P-12 radar

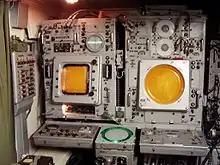
P-12 radar indicators, E-scope left and plan position indicator right

The P-12 "Spoon Rest A" was mounted on two Zil trucks, though later with the P-12NP "Spoon Rest B" the radar antenna mast was mounted on a separate trailer cabin to allow for location away from the other components of the radar site, the P-12NA returned to a track based platform. The P-12 used a single antenna accomplishing both transmission and reception, the antenna was composed of twelve Yagi antenna mounted in sets of six with one set above the other. Azimuth was scanned mechanically by the antenna with a rotation of 10 r.p.m, elevation was determined using a Goniometer by comparing the phase comparison between the upper and lower antenna sets, in similar fashion to the original P-3 but since this reduced range it was rarely used. The P-12 used two indicators, a plan position indicator in addition to an E-scope to indicate height, the P-12 could integrate track information from an additional radar with both sets of information appearing on the plan position indicator A secondary radar for IFF was generally used in conjunction with the P-12 such as the NRZ-12 (NATO "Score Board").